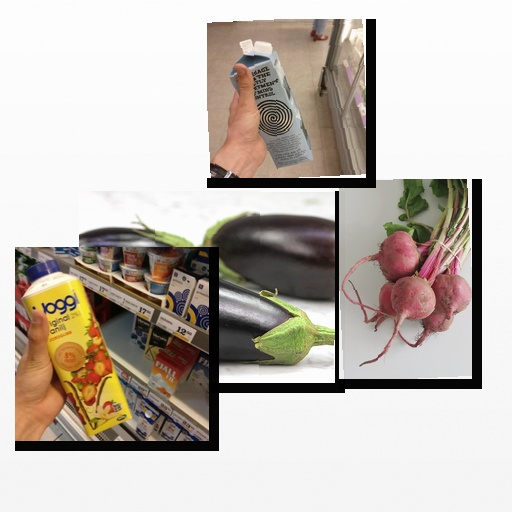
Food items: oat_milk, beetroot, strawberry_yogurt, eggplant